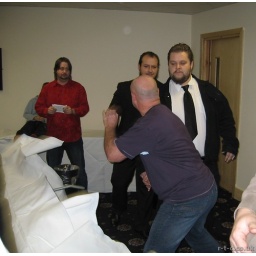
Fed up of talking, Myatt throws the contract signing table across the floor and squares up against Sykes.